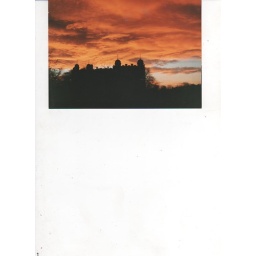
red sky over Harrogate